Question: How is the weather?
Tambaya: Ya yanayin yake?
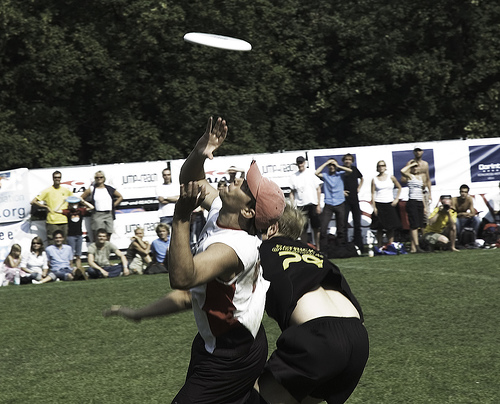
Answer: Sunny.
Amsa: Mai rana.